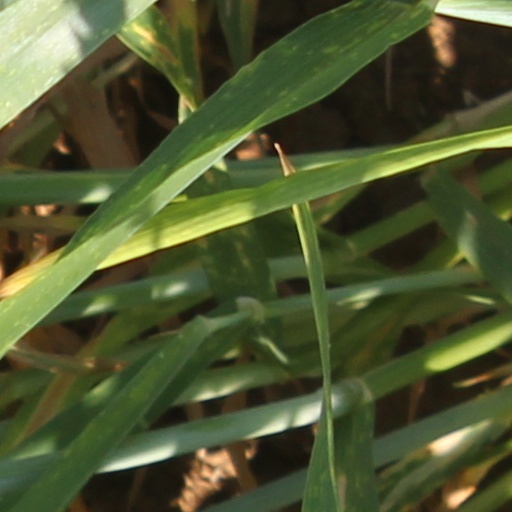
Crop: wheat